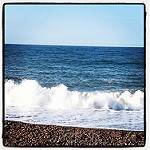
Label: sea